Quentin Tarantino filmography

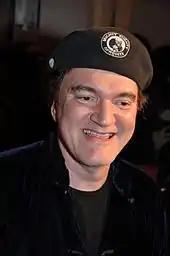
Tarantino at the French premiere of "Django Unchained" in 2013

Quentin Tarantino is an American filmmaker, actor and author who has made ten films. He first began his career in the 1980s by directing and writing "Love Birds In Bondage" and writing, directing and starring in the black-and-white "My Best Friend's Birthday", an amateur short film which was never officially released. He impersonated musician Elvis Presley in a small role in the sitcom "The Golden Girls" (1988), and briefly appeared in "Eddie Presley" (1992). As an independent filmmaker, he directed, wrote, and appeared in the violent crime thriller "Reservoir Dogs" (1992), which tells the story of six strangers brought together for a jewelry heist. Proving to be Tarantino's breakthrough film, it was named the greatest independent film of all time by "Empire". Tarantino's screenplay for Tony Scott's "True Romance" (1993) was nominated for a Saturn Award. Also in 1993, he served as an executive producer for "Killing Zoe" and wrote two other films.